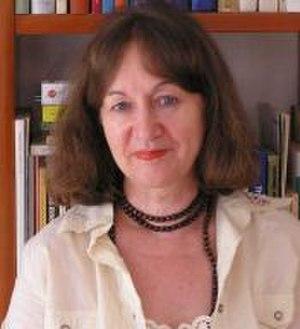
Renate A. Tobies est une mathématicienne allemande et historienne des mathématiques et des sciences de la nature, connue pour ses biographies de Felix Klein et Iris Runge.